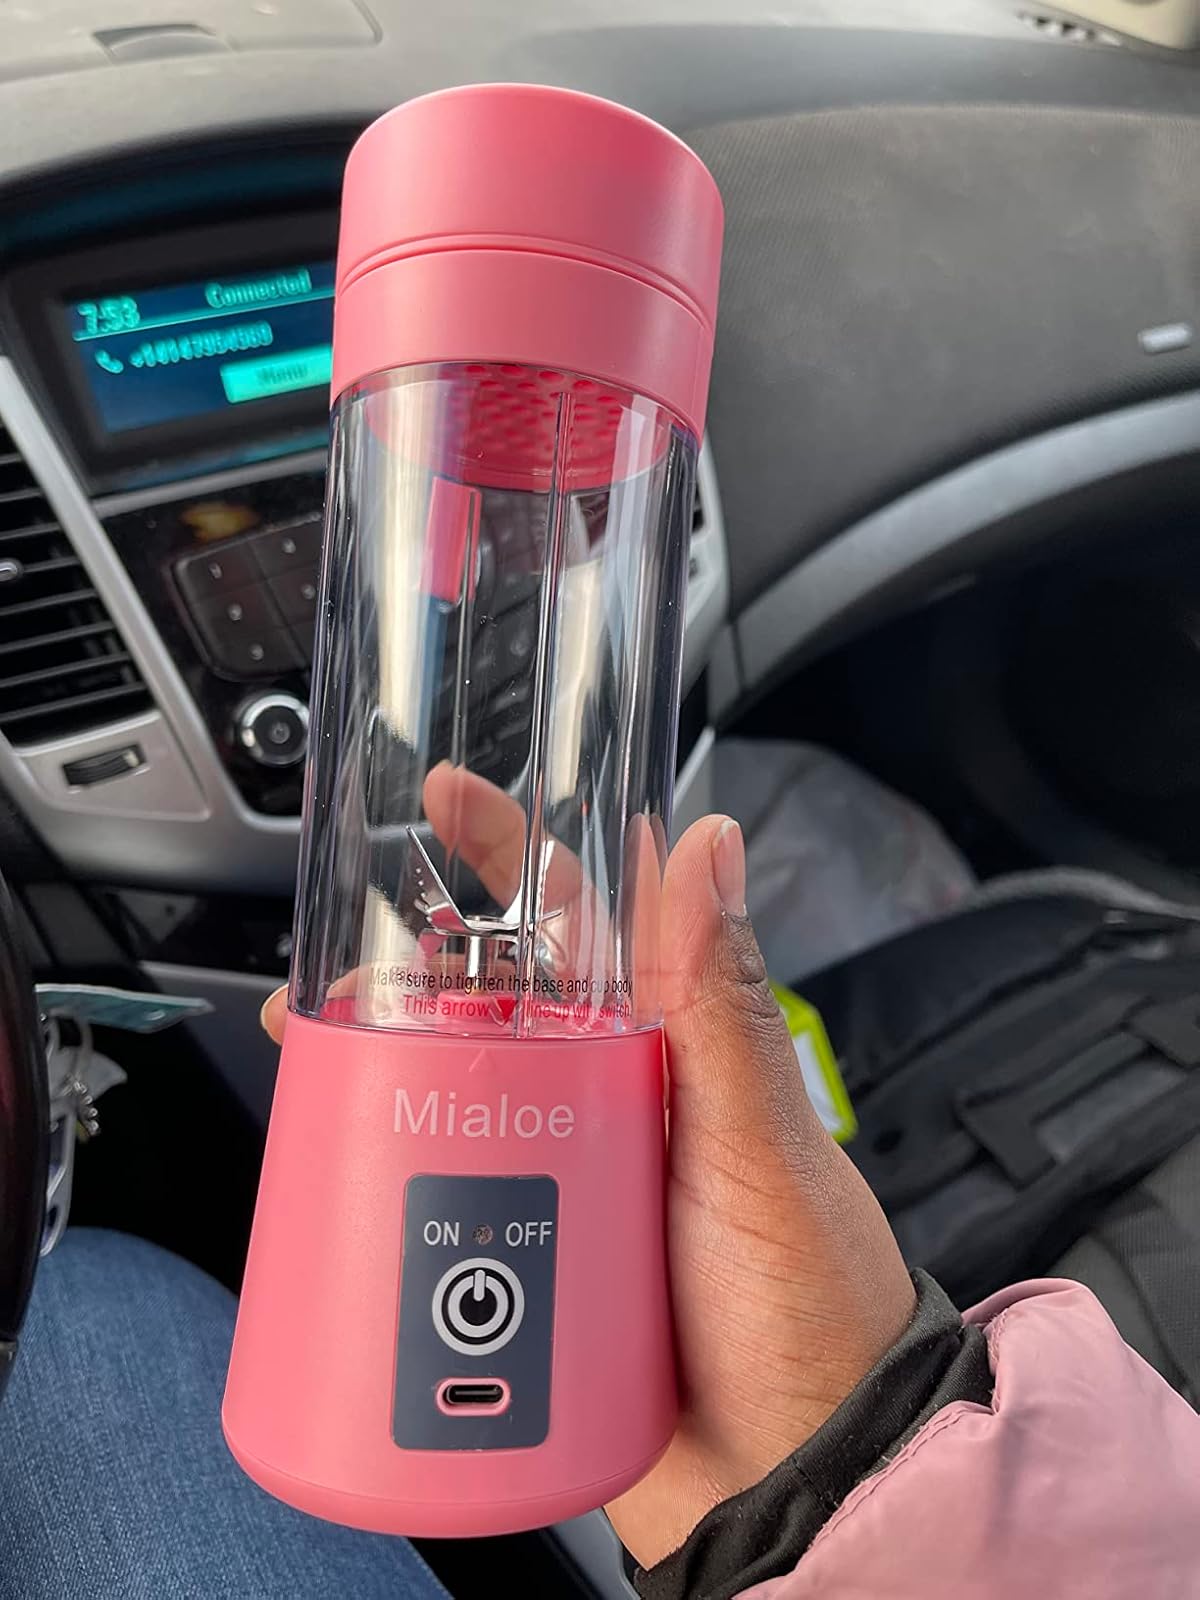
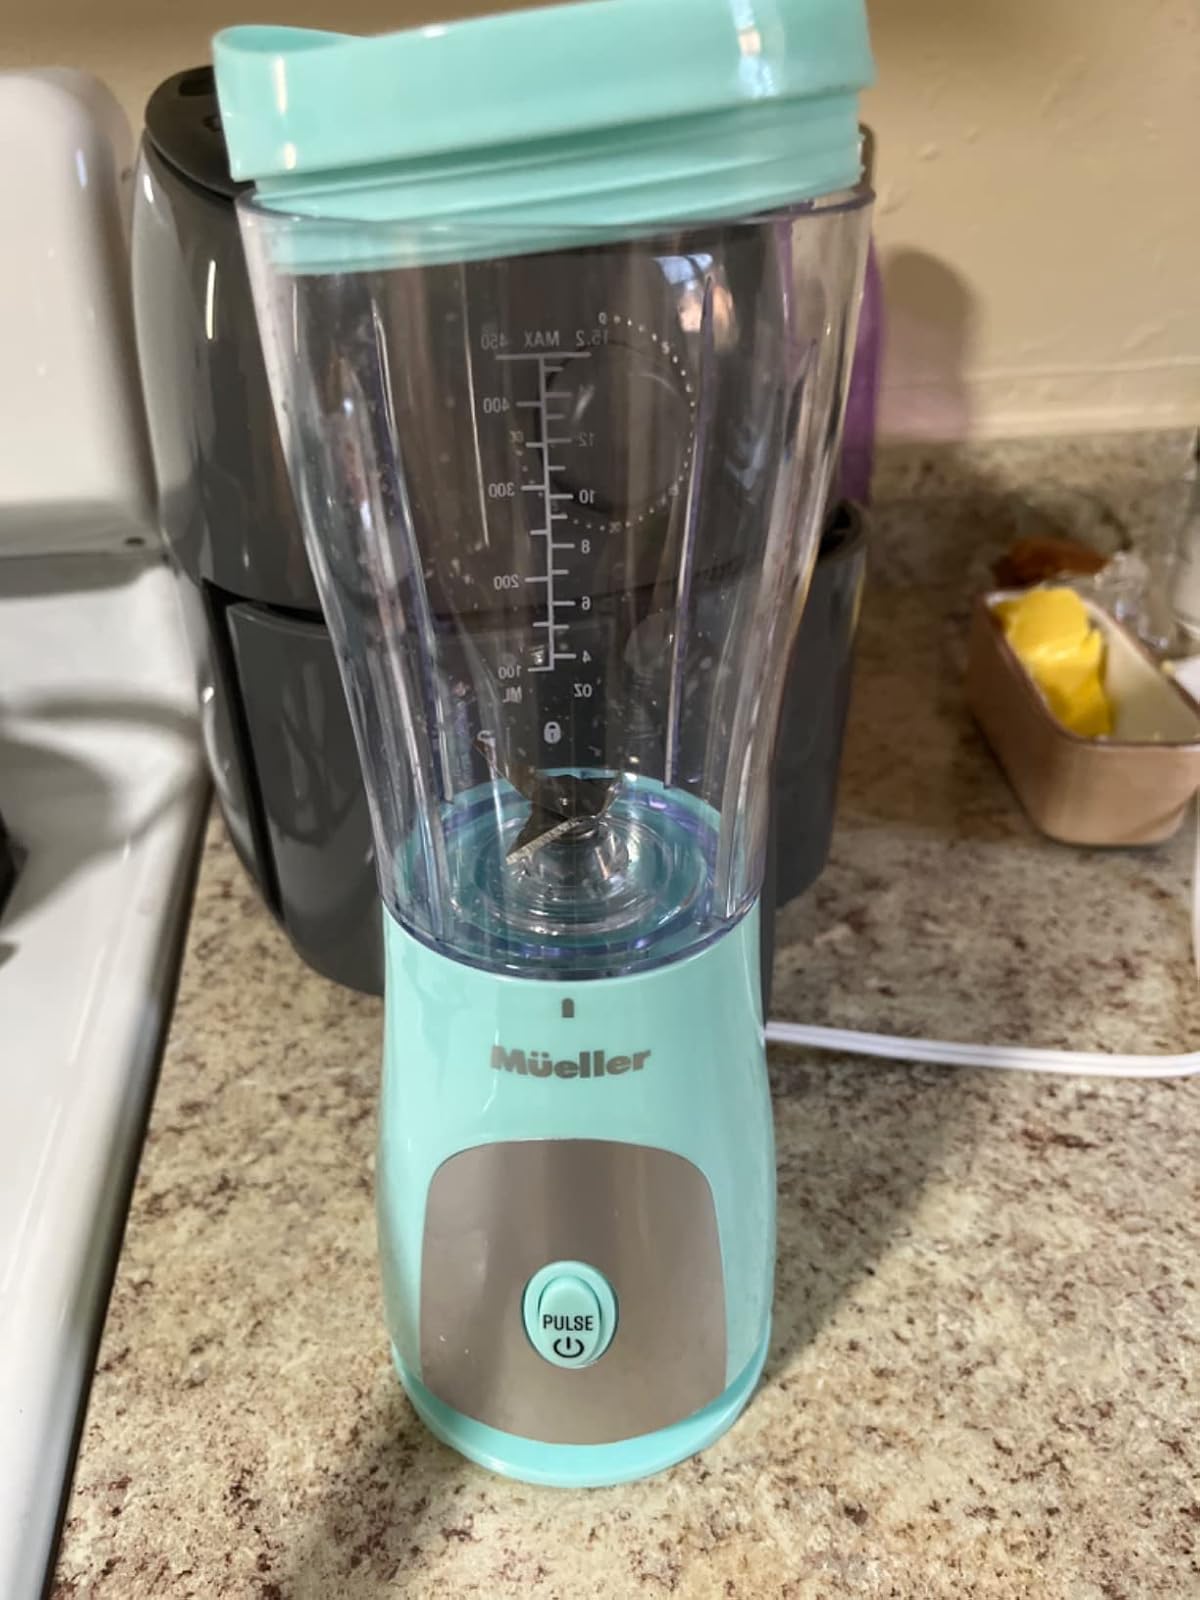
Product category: items_blender
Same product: no